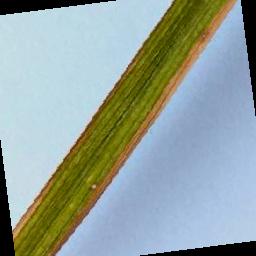
Label: Rice___Leaf_Blast